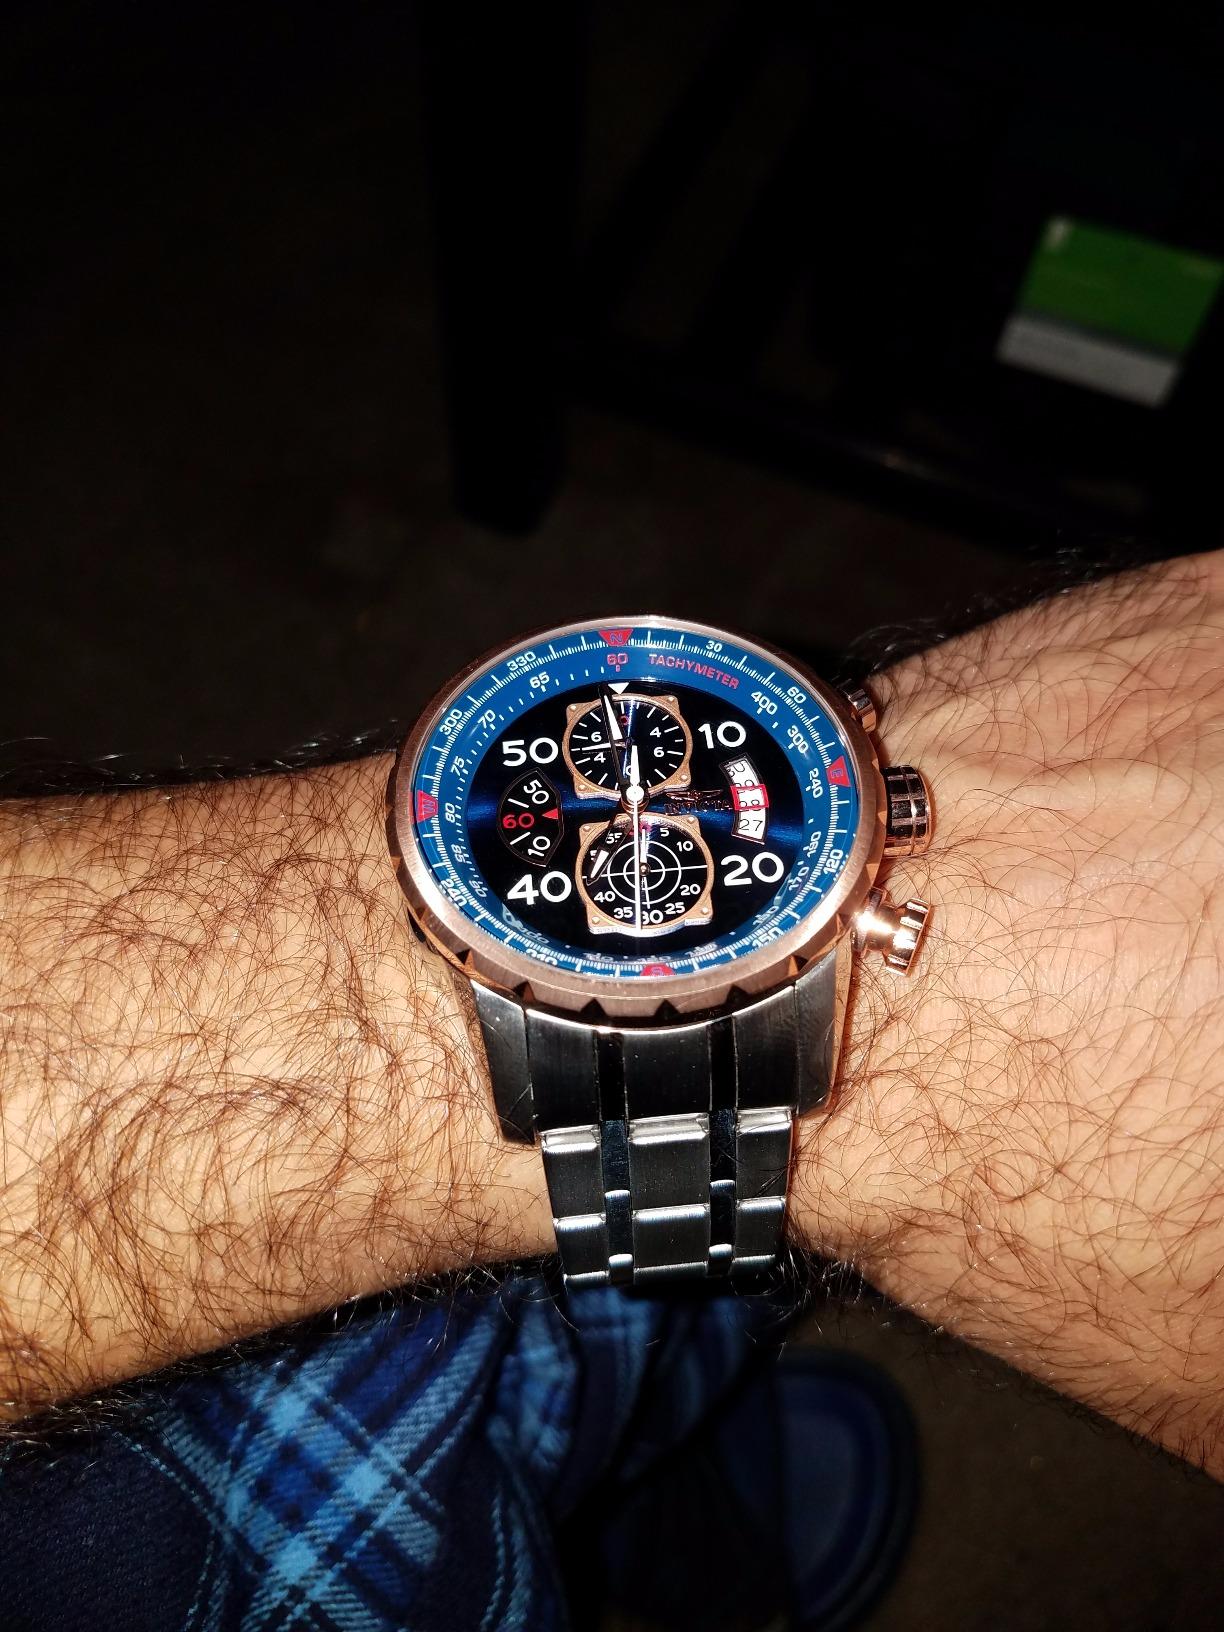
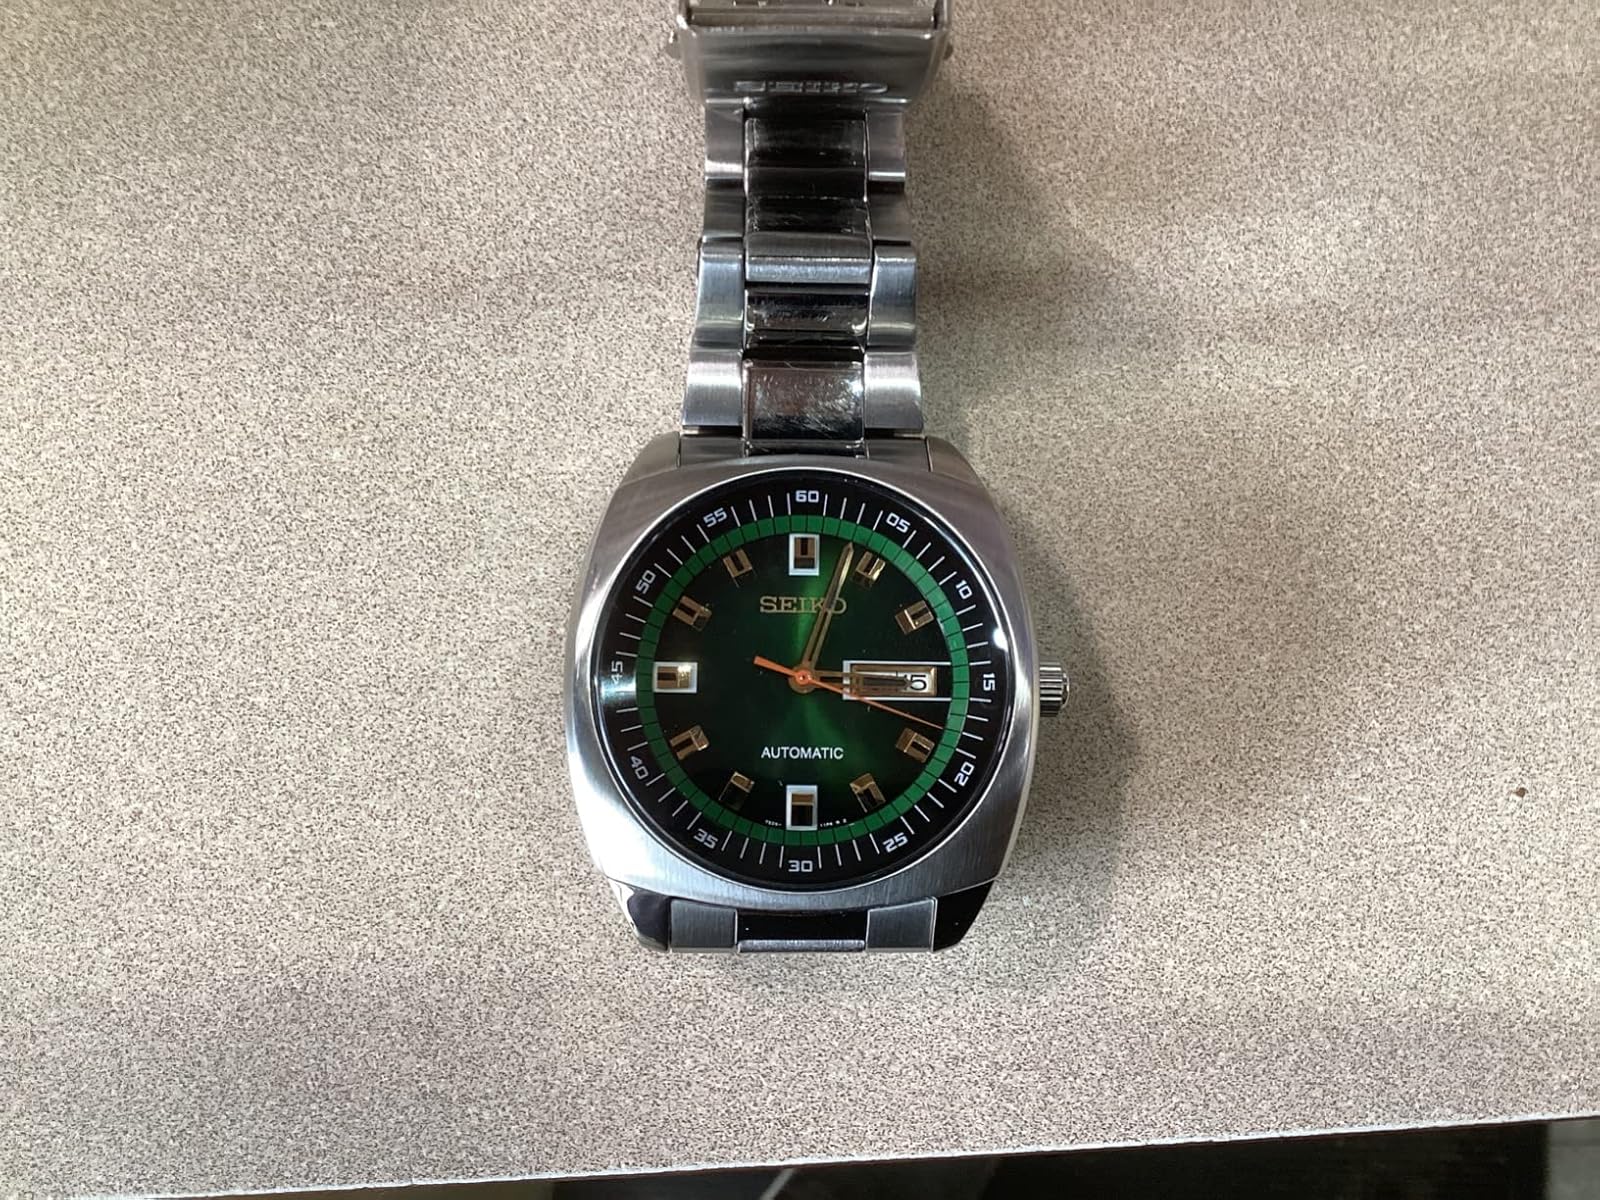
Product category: accessories_watch
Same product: no